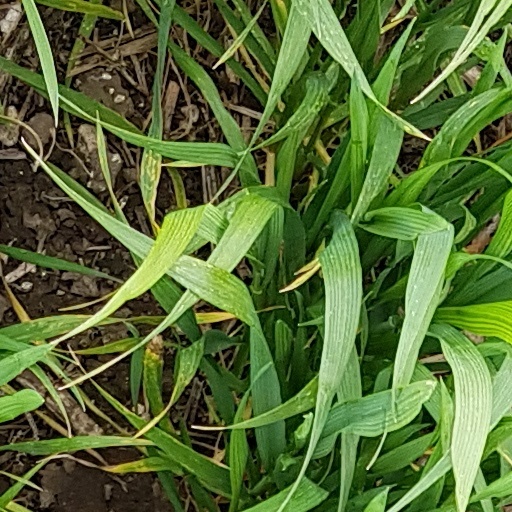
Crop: wheat